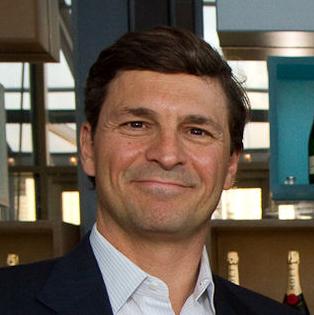
Age: 47